Commission (document)

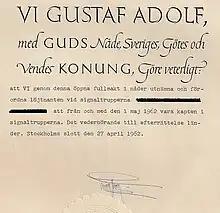
An example of a Swedish commission from 1962, signed by King Gustav VI Adolf

Officers in the Swedish Armed Forces have not received written commissions since 1982 when a new employment structure was instituted by law. They are nowadays hired on contracts, as in any other civil service position. Prior to 1982 all officers received written certificates of commission, each signed by the King of Sweden.